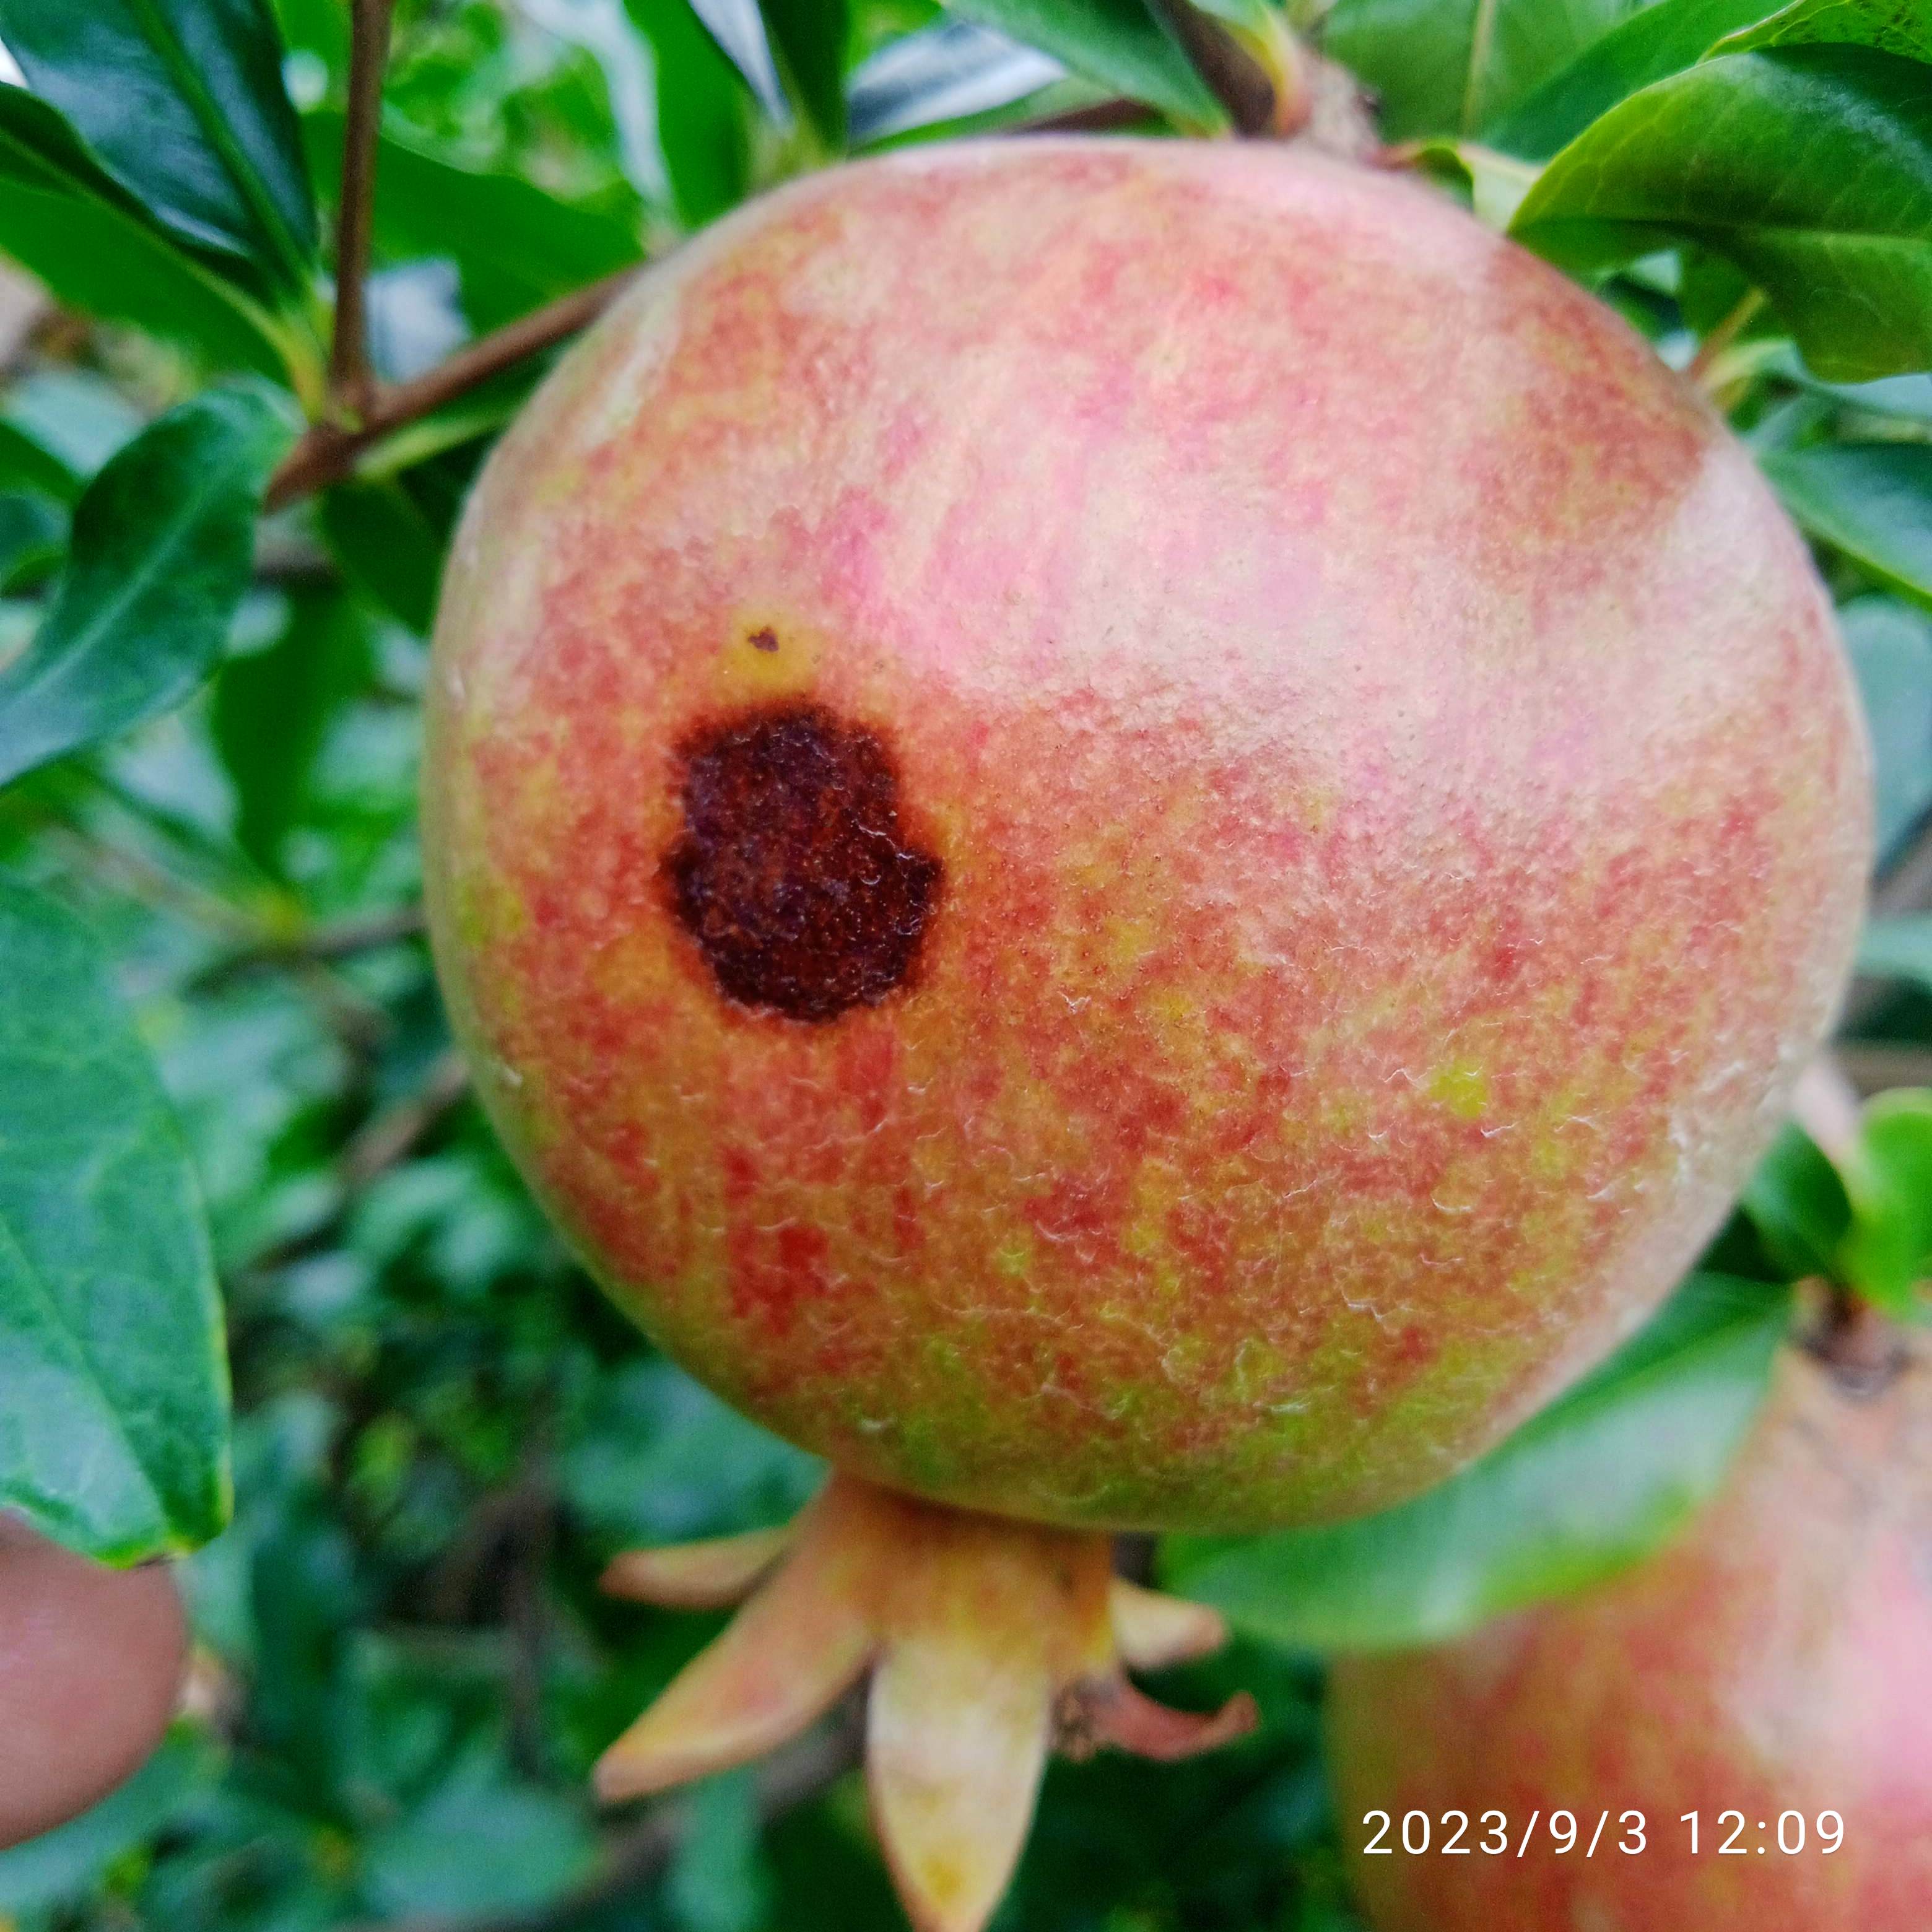
Label: Anthracnose